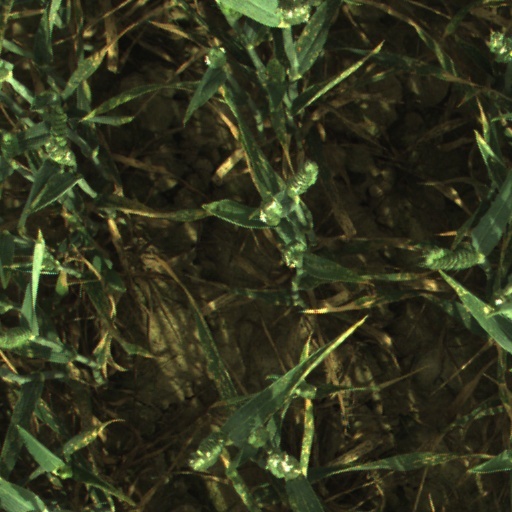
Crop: wheat